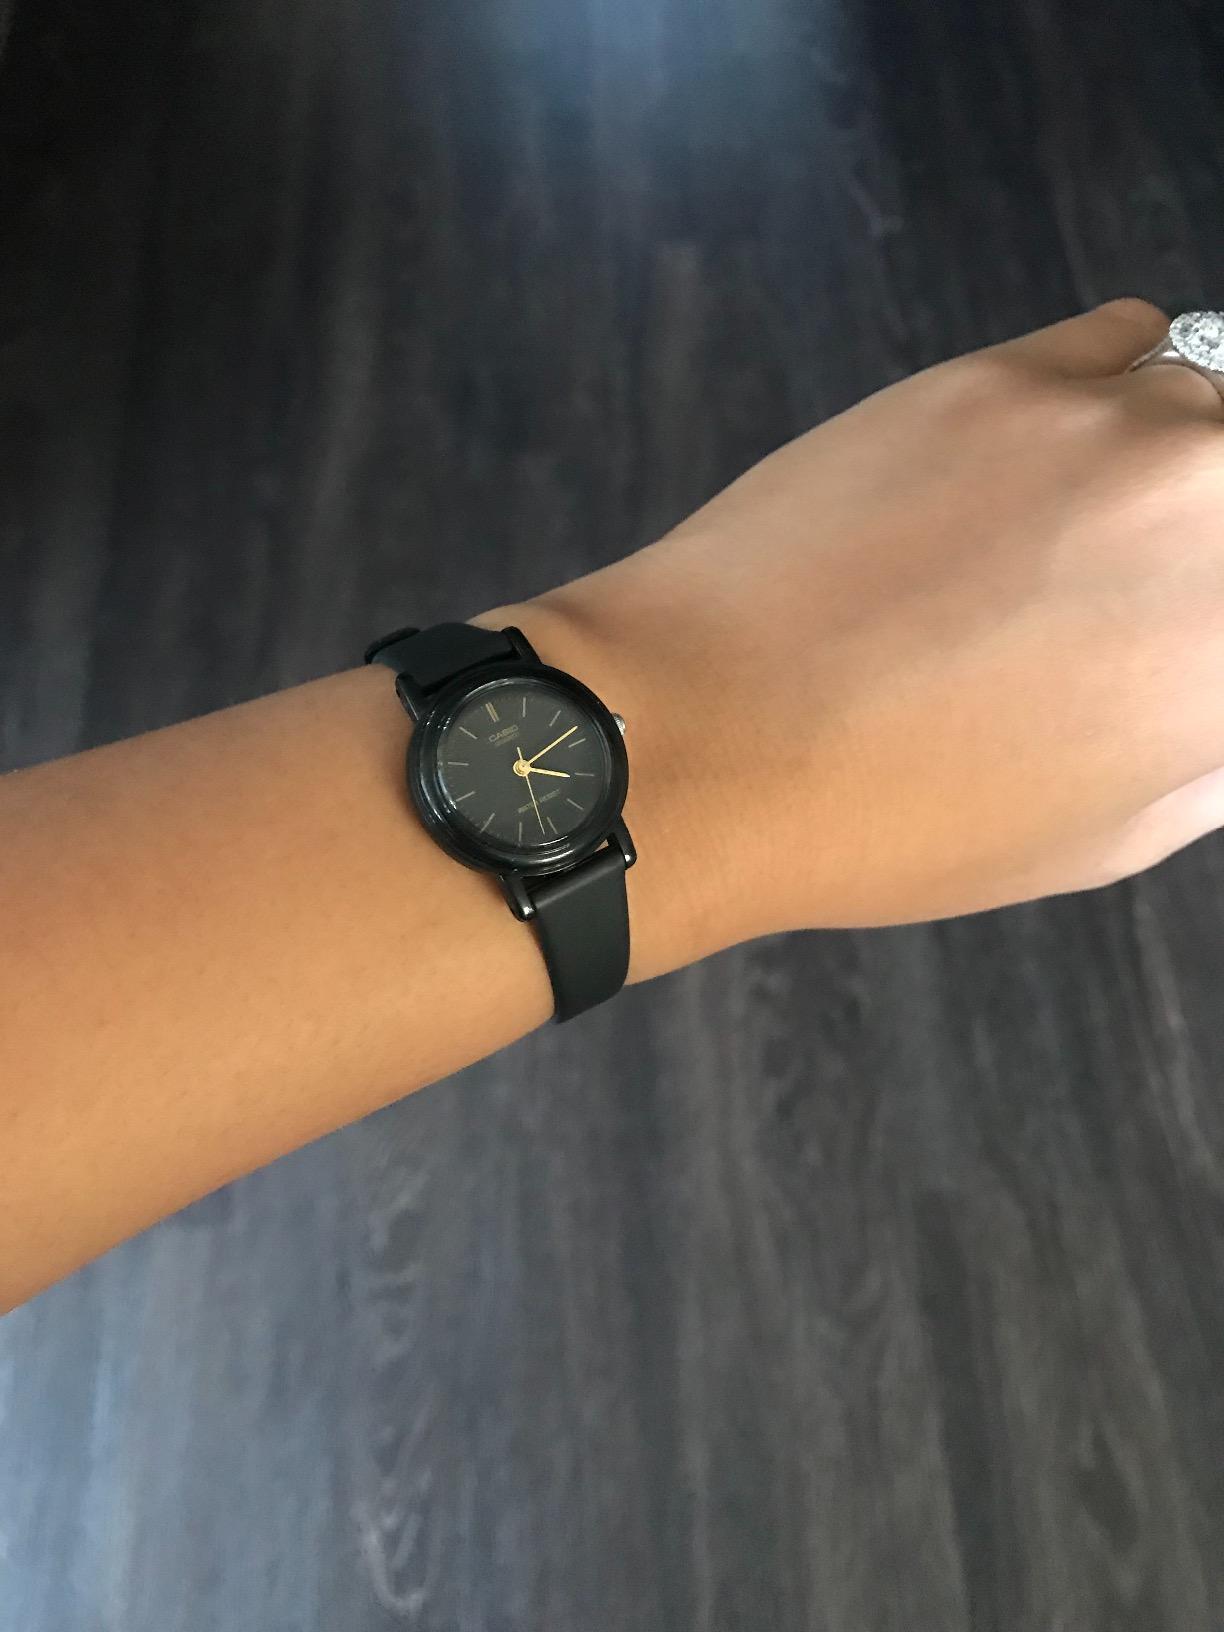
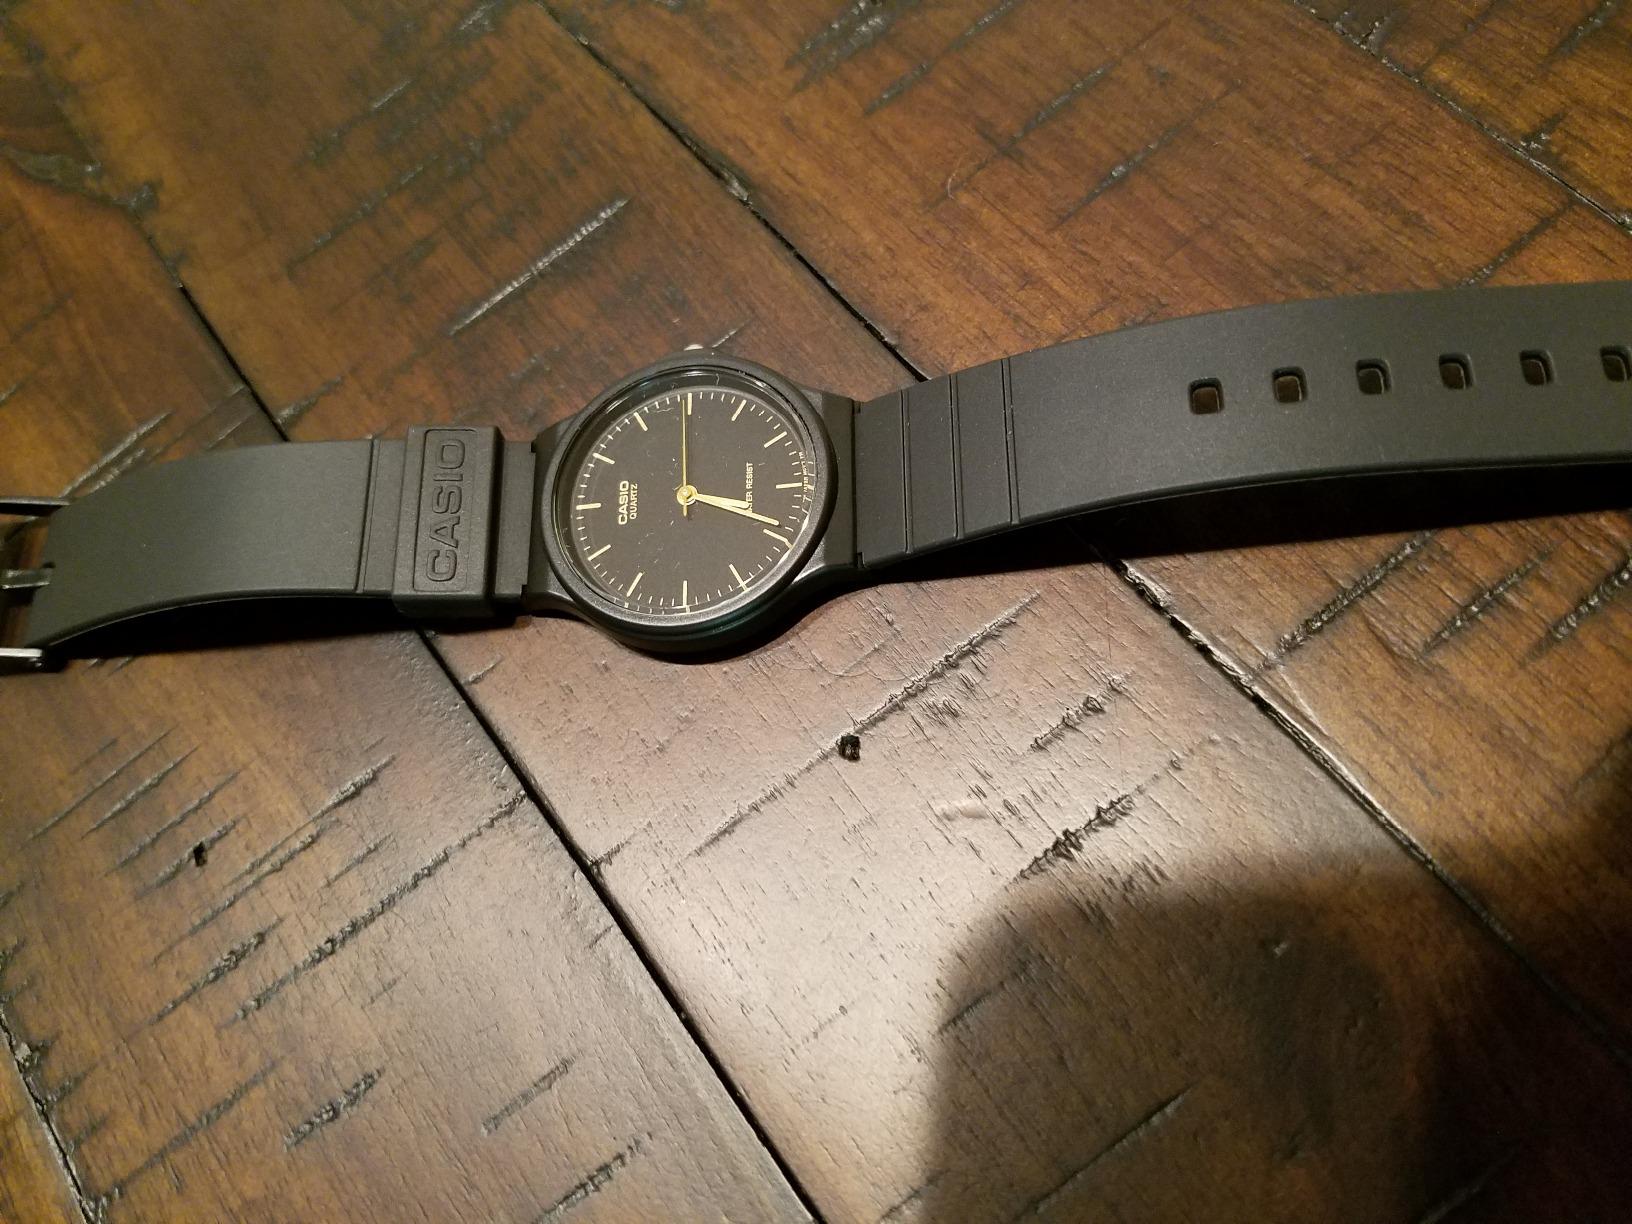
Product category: accessories_watch
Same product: no